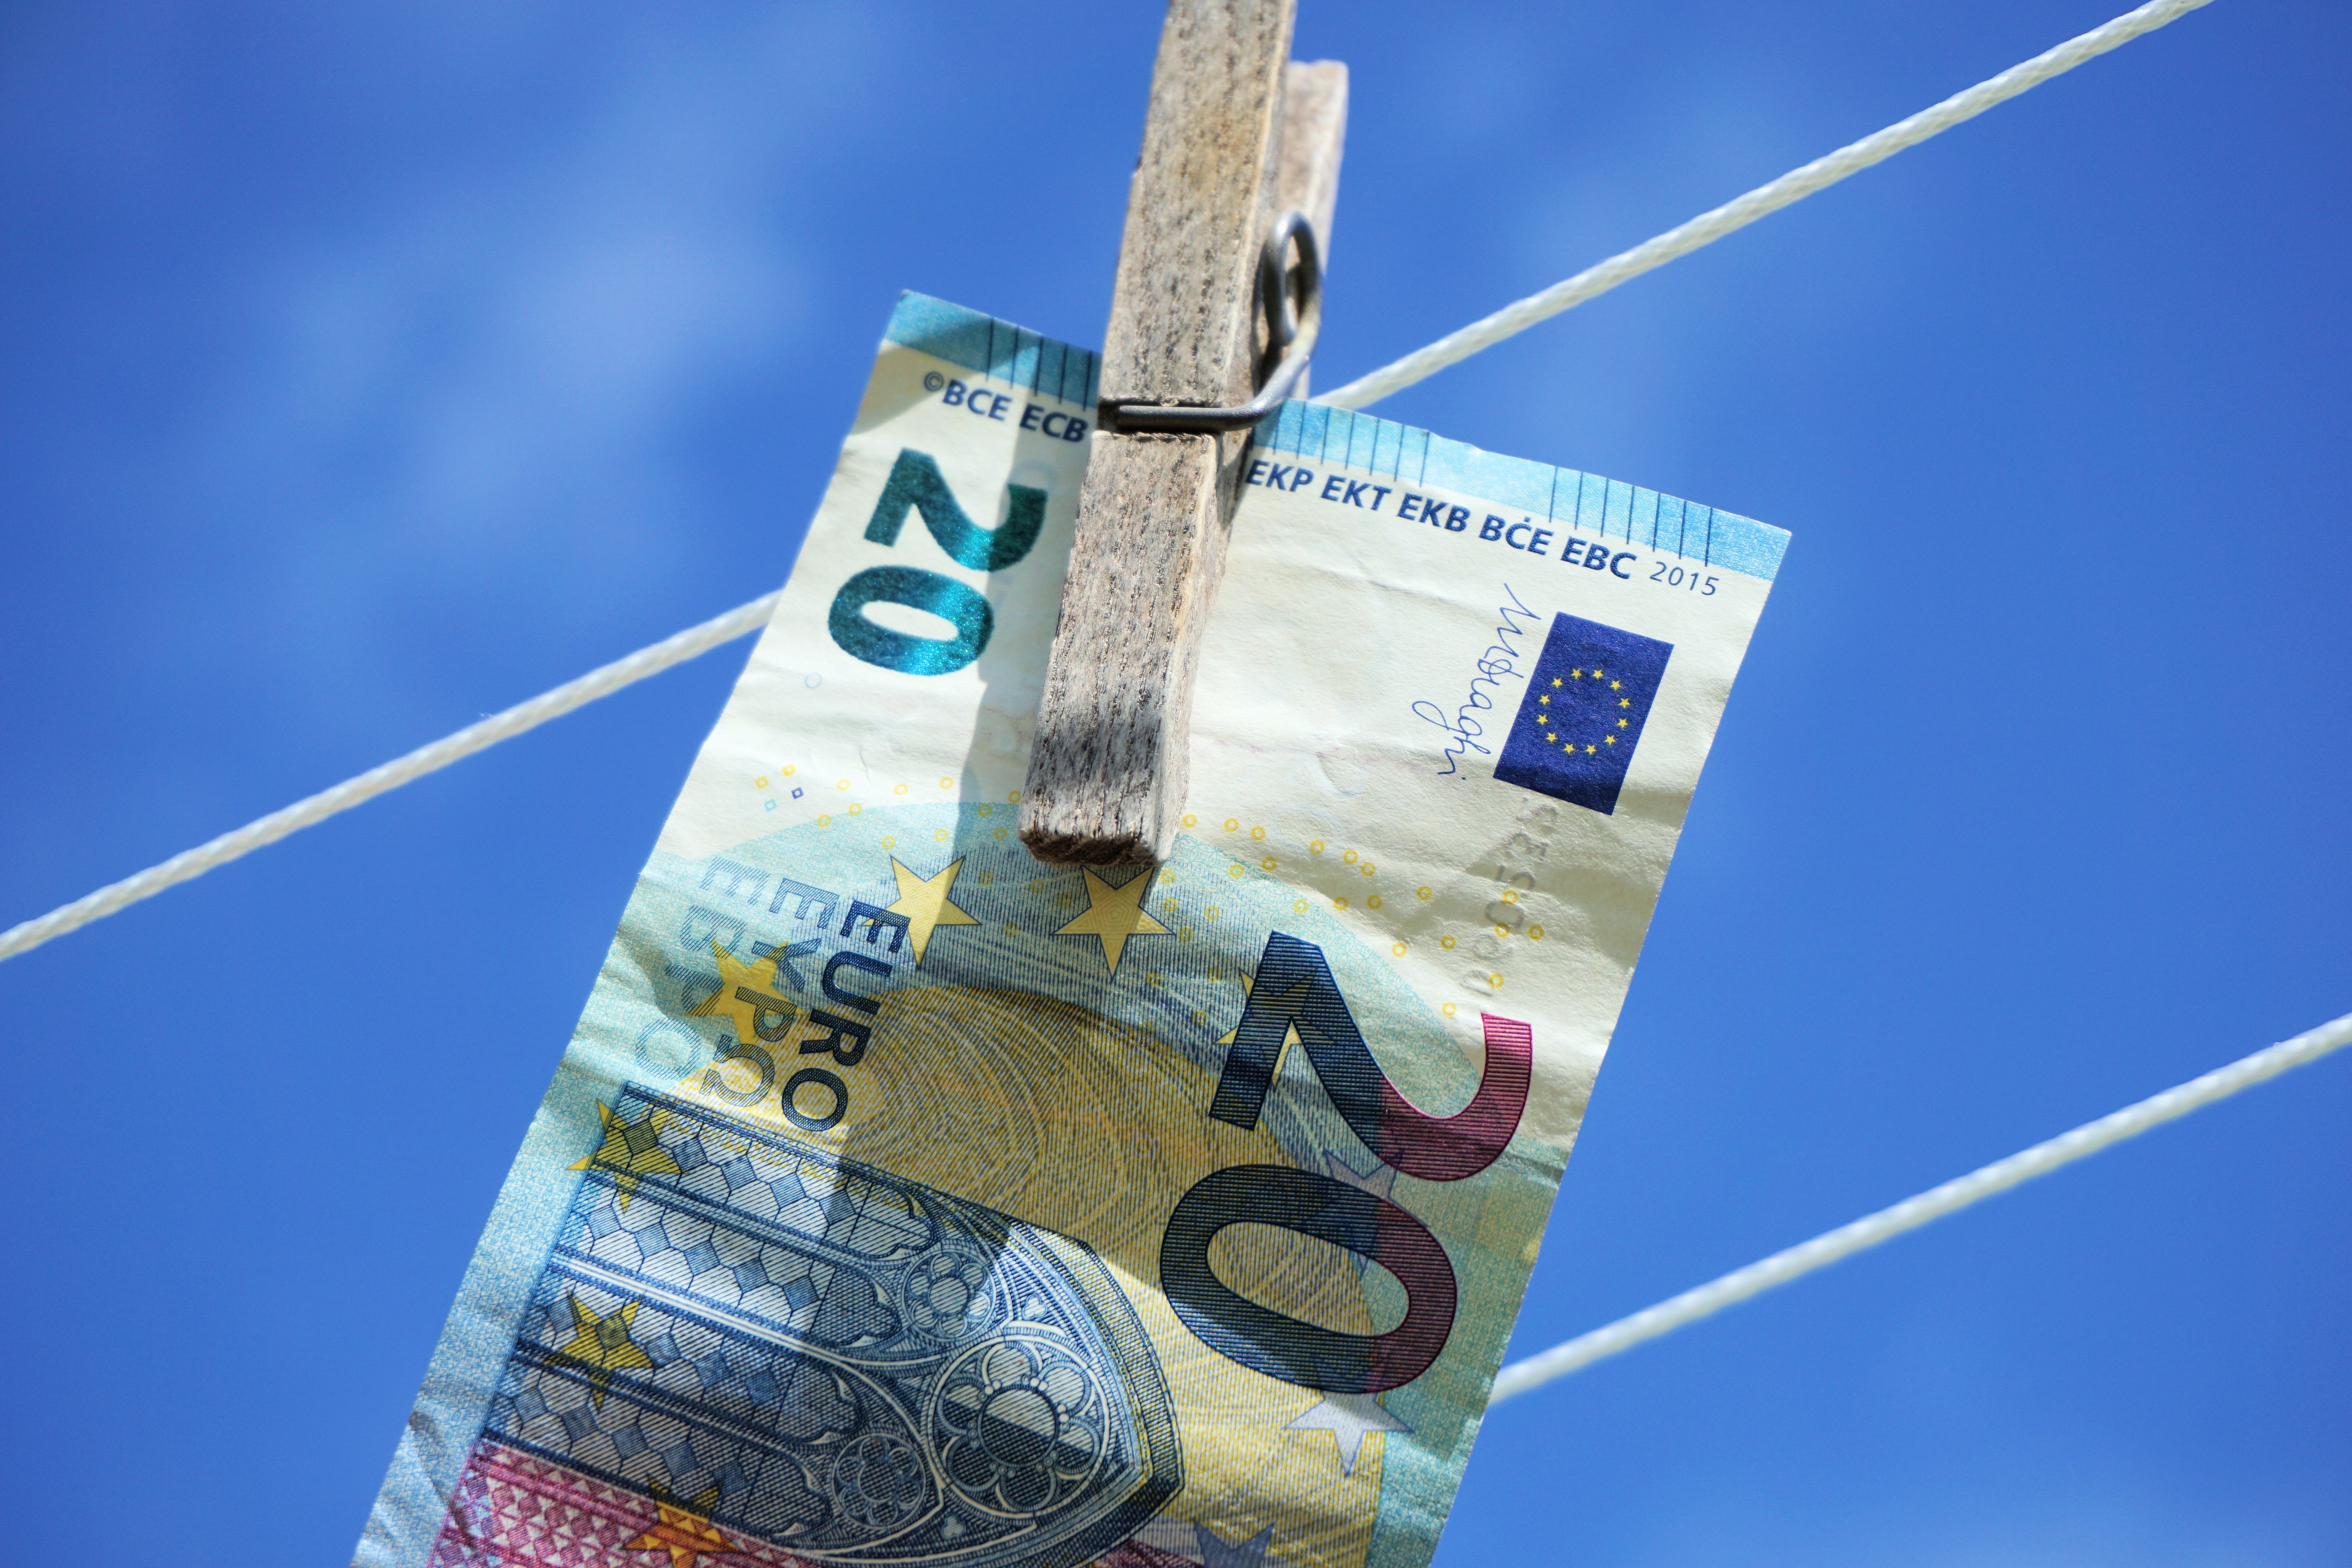
dry, money, blue, cash, currency, euro, bill, clip, save, cash and cash equivalents, finance, clothes line, clothes peg, banknote, dollar bill, paper money, money laundering, atmosphere of earth